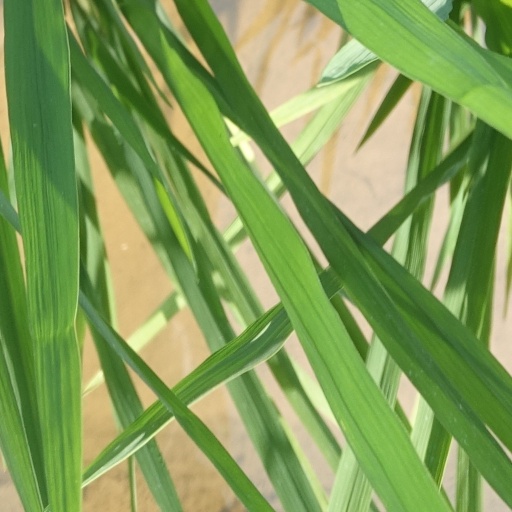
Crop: rice